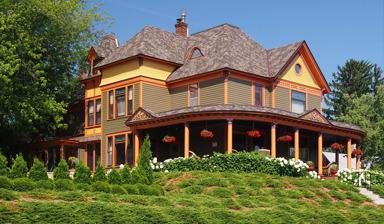
Building: William Sauntry House and Recreation Hall
Country: United States of America
Year built: 1902
Historic house in Minnesota, United States United States historic place William Sauntry House and Recreation Hall U.S. National Register of Historic Places The William Sauntry House from the southeast Show map of Minnesota Show map of the United States Interactive map showing the location of William Sauntry House and Recreation Hall Location 626 4th Street and 625 5th Street North, Stillwater, Minnesota Coordinates 45°3′40″N 92°48′47″W / 45.06111°N 92.81306°W / 45.06111; -92.81306 Area Less than one acre Built 1881–83, 1902 Architectural style Queen Anne / Moorish Revival MPS Washington County MRA NRHP reference No. 82003080 Added to NRHP April 20, 1982 The William Sauntry House and Recreation Hall is a historic property in Stillwater, Minnesota , United States, consisting of a late-nineteenth-century house and a 1902 addition styled after a Moorish palace.  It was listed on the National Register of Historic Places in 1982 for its local significance in the themes of architecture and industry. It was nominated for its association with prosperous local lumberman William Sauntry (1845–1914) and for its fanciful recreation hall, one of Minnesota's best examples of a folly and a rare use of Moorish Revival architecture . Now in separate ownership, the recreation hall has been restored as a private home while the William Sauntry Mansion operates as a bed and breakfast . Description The generally rectangular form of the mansion is complicated with gables and hip roofed bays.  It is generally Queen Anne in style, but has Eastlake movement millwork, an Italianate tower, and Gothic Revival details on the gables. The lower levels have horizontal siding while the attic level boasts fishscale shingling.  A large porch with Corinthian order columns wraps around the front of the building. The recreation hall from the southwest Aligned directly behind the mansion is the recreation hall.  This rectangular addition was originally attached to the main building by an enclosed second-level walkway.  The exterior is stucco with inlaid stones.  The roof is hipped with wide eaves supported by triangular brackets.  An entrance from the side street is topped by a gabled dormer featuring a Palladian window with Moorish details.  The recreation hall once housed a ballroom, reception hall, bowling alley, and swimming pool.  The interior was richly carved and decorated with carved woodwork, double doors of leaded glass, and Arabic inscriptions. History William Sauntry was born in poverty around 1845 in County Cork , Ireland.  When Sauntry's father died a few years later, his mother moved the surviving family of seven to New Brunswick , Canada.  Sauntry began working as a lumberjack , and in the late 1860s he and several family members moved again to Stillwater, Minnesota, epicenter of the Upper Midwest lumber trade.  Within five years, the hardworking and ambitious Sauntry was partner in a lumber company.  Soon he was part-owner of the St. Croix Log Boom and managing the local interests of Minnesota's leading lumber magnate Frederick Weyerhaeuser . Sauntry married Eunice Tozer, the daughter of a business partner, in 1881—around the same time he commissioned a house in Stillwater's North Hill neighborhood.  Initially a modest 40 by 22 feet (12.2 by 6.7 m), the house grew along with Sauntry's fortune. By this time Sauntry was estimated to be worth $2 million, and a series of architectural modifications added rooms, towers, porches, and upper stories to the house until it comprised 28 rooms and 7,000 square feet (650 m 2 ). By 1889 Sauntry had added a billiard room and an outdoor tennis court. However his passion for physical activity and entertaining guests led him to commission a freestanding recreation hall behind the main house in 1902.  Moreover, his fanciful nature decreed that the hall would be patterned after a Moorish palace (the well-traveled Sauntry had reportedly been inspired by the Alhambra during a trip to Spain). Both Moorish Revival architecture and dedicated recreation halls had some precedence at the time, but were quite rare in Minnesota. Architect Benjamin Marshall of Chicago designed the hall. By the early 20th century, however, the forests of the Upper Midwest were logged out, the St. Croix Log Boom went out of business, and Sauntry's attempts to invest in mining were not turning a profit.  On November 10, 1914, the 69-year-old lumberman left his Blair Flats apartment in Saint Paul and checked into a downtown hotel, where he shot himself in the head.  Although Sauntry's fortunes were in some decline, his wife and other close associates were mystified by his abrupt suicide. Following Sauntry's death, the house and recreation hall were divided into separate properties.  In 1920 the recreation hall was converted into a three-unit apartment by its new owner, who had the pool and bowling alley removed and the ceilings lowered.  In 1999 new owners began restoring the hall while making it functional as a single-family home.  Over the course of a decade they restored the ballroom and foyer to their original decor, complemented with appropriately exotic furniture.  The main house was also purchased by new owners in 1999, who made their own restorations and opened the property as a bed and breakfast. See also National Register of Historic Places listings in Washington County, Minnesota References